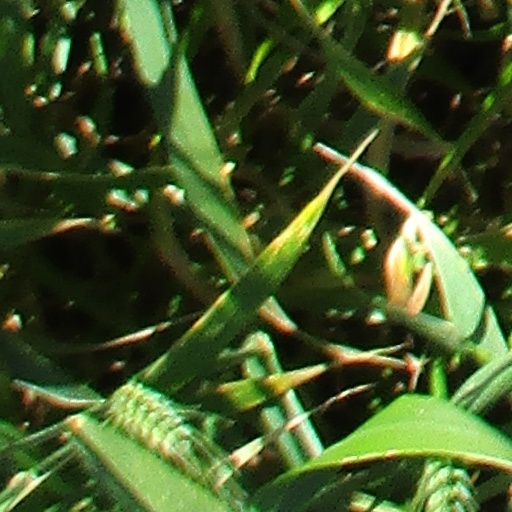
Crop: wheat